Bob Crow

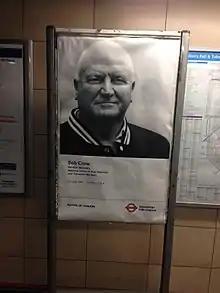
A poster marking Crow's death placed at Bethnal Green tube station.

His death also drew responses from the political right. Conservative Mayor of London Boris Johnson stated: "I'm shocked. Bob Crow was a fighter and a man of character... Whatever our political differences, and there were many, this is tragic news... Bob fought tirelessly for his beliefs and for his members. There can be absolutely no doubt that he played a big part in the success of the Tube, and he shared my goal to make transport in London an even greater success." A spokesman speaking for Conservative Prime Minister David Cameron commented that "The Prime Minister expresses his sincere condolences to Mr Crow's family and friends." Nigel Farage, the leader of the UK Independence Party, tweeted to express his sadness at Crow's death, commenting that "I liked him" and that he had found common ground over their mutual anti-EU sentiment. On his death, management at Transport for London placed posters marking his death at tube stations throughout London as a mark of respect.